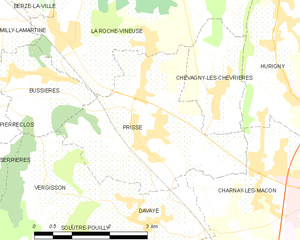
Carte des communes françaises